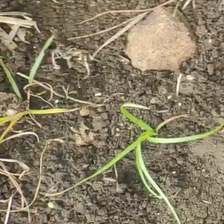
Weed species: Lavhala_(Cyperus_Rotundus)